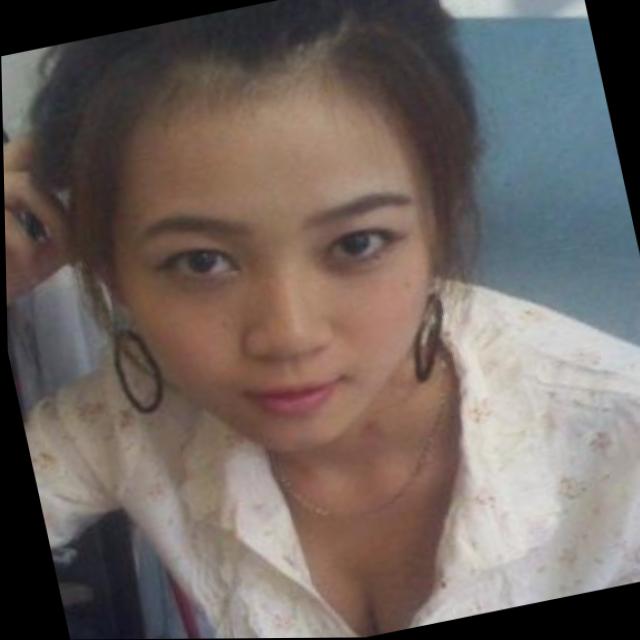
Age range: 13-20